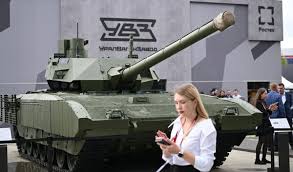
Label: Tank